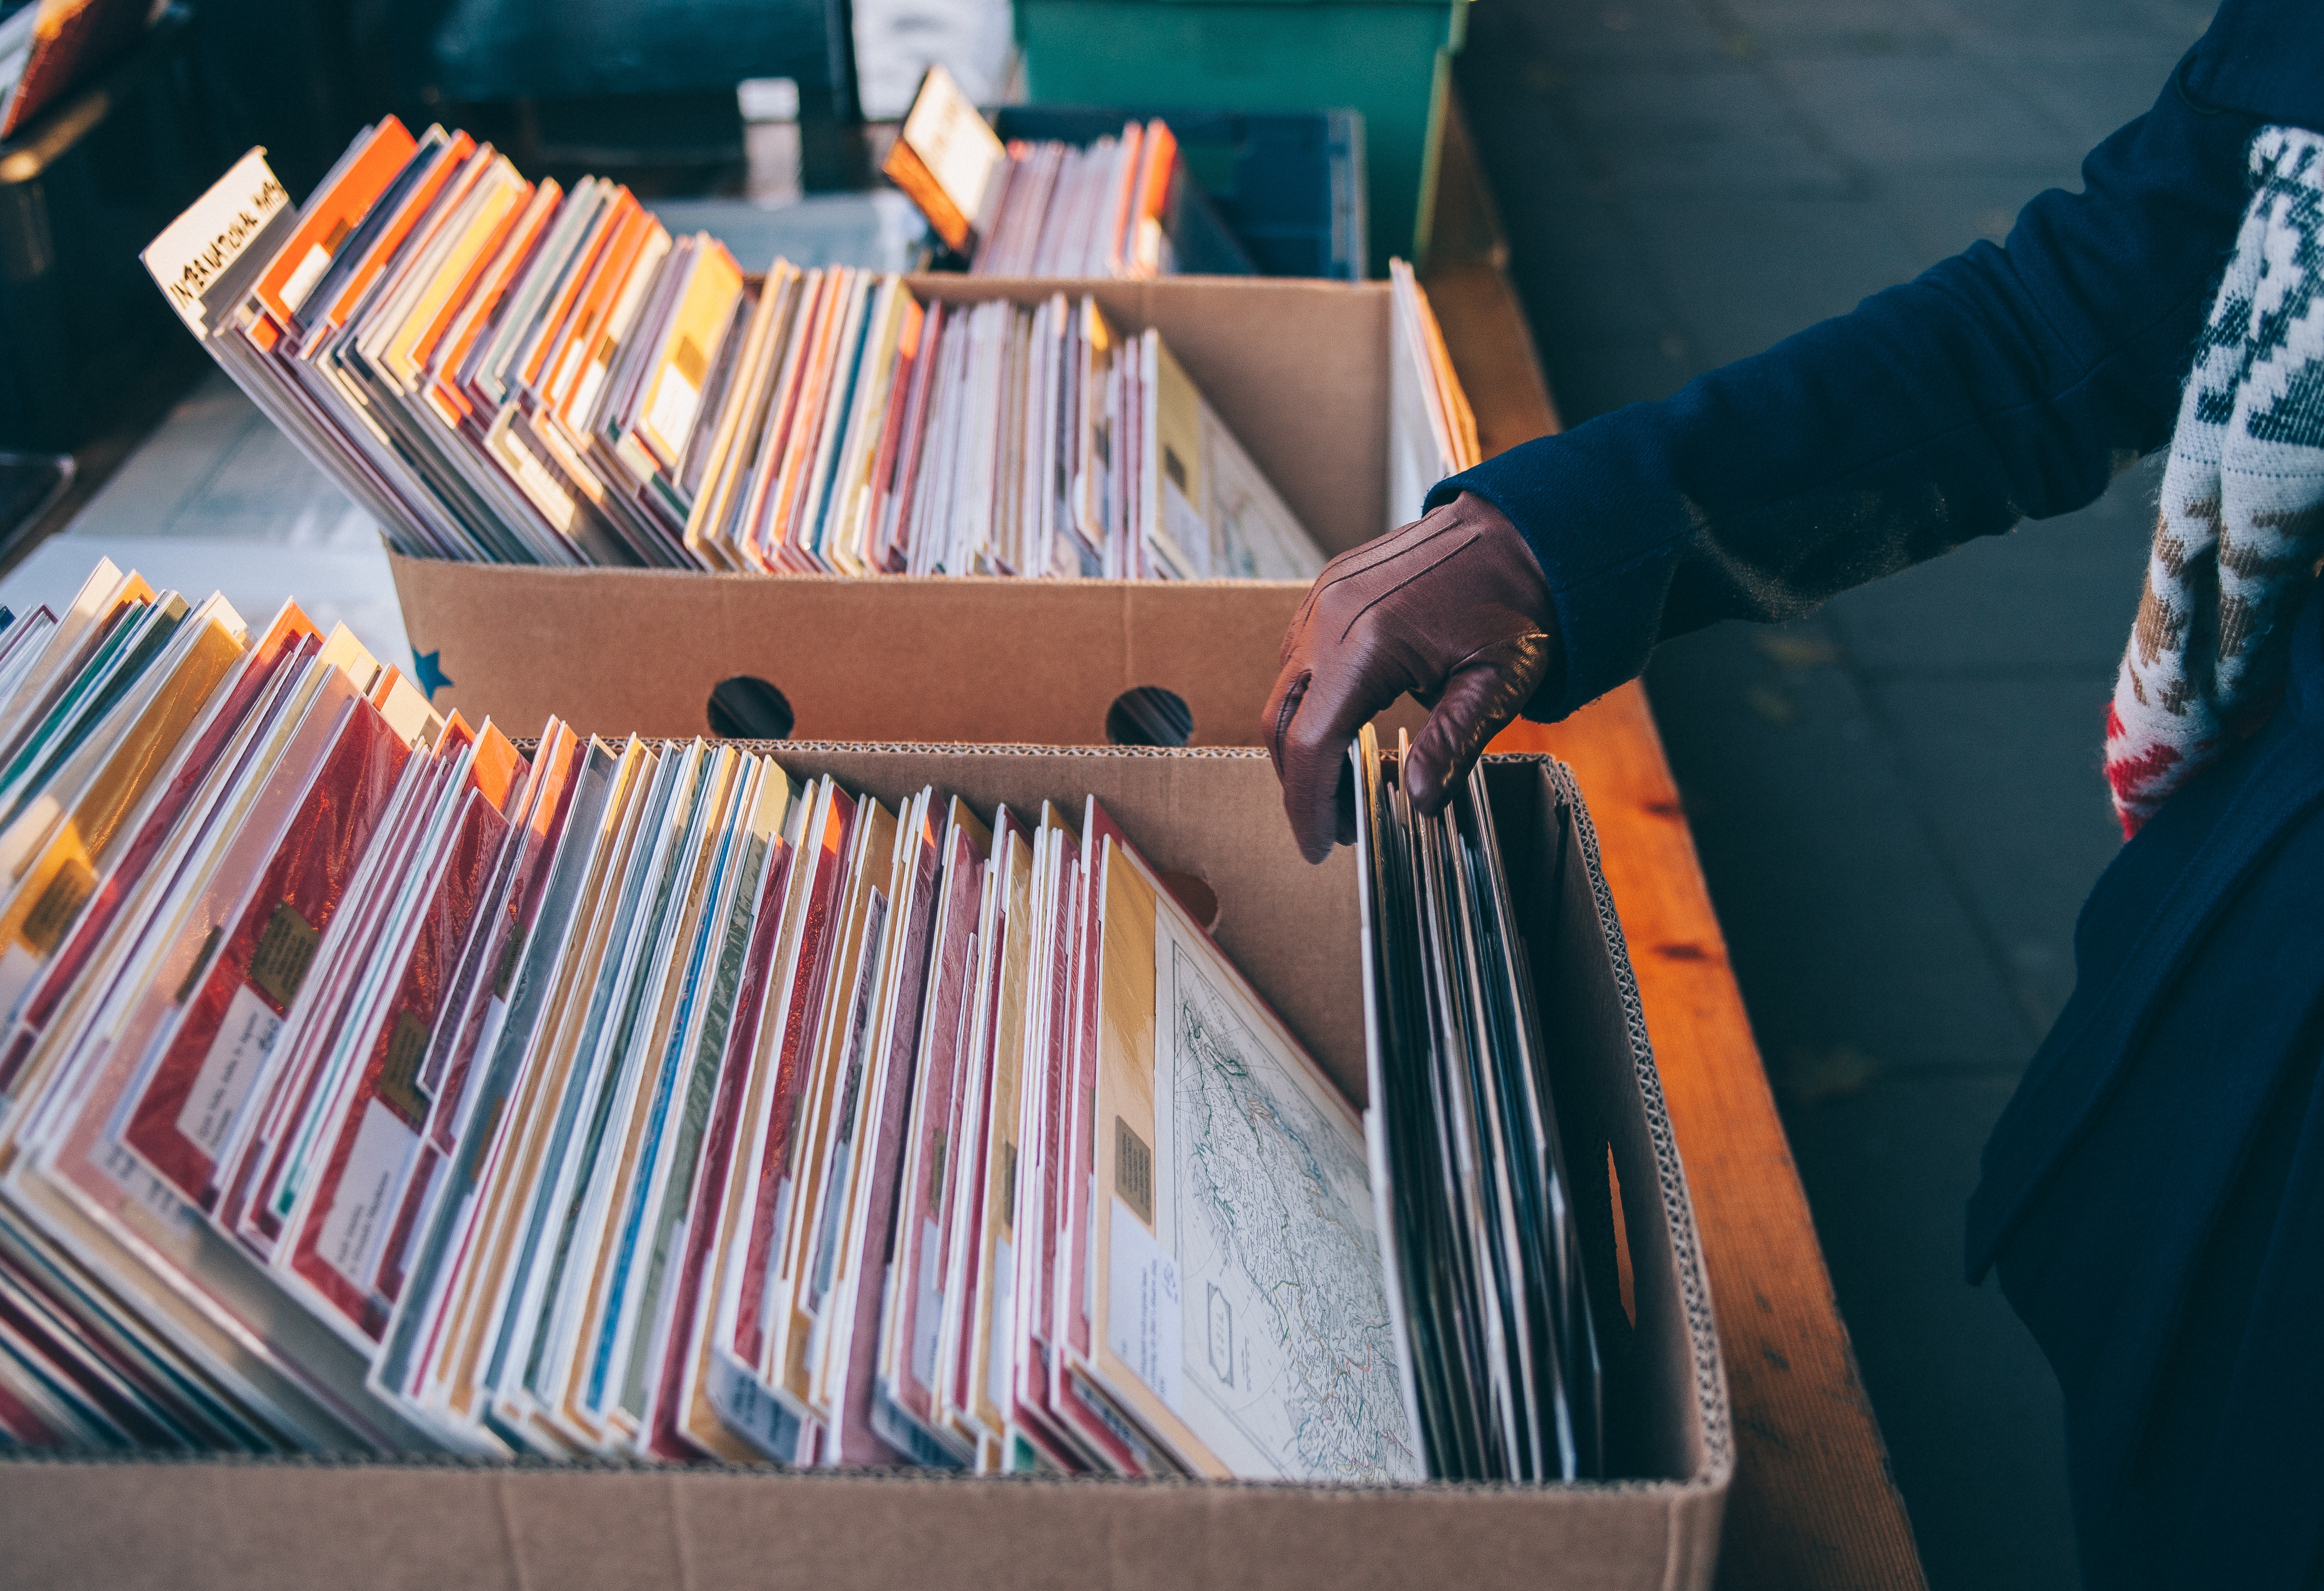
glove, color, market, blue, shopping, scarf, art, stall